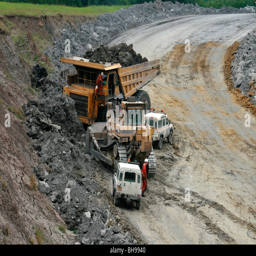
vehicles working in a quarry